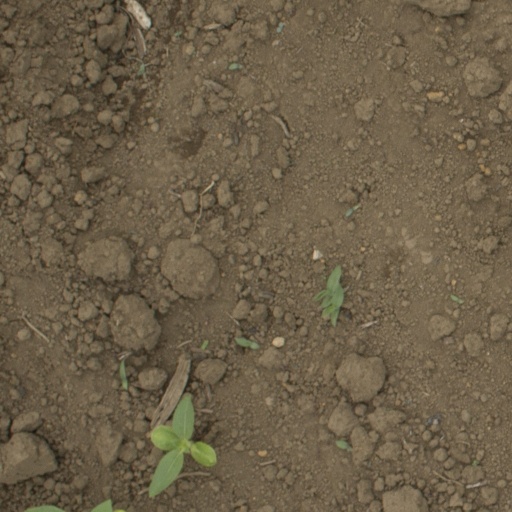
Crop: Jerusalem artichoke